Bolívar Park (Medellín, Colombia)

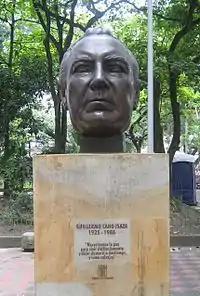
Bust of Guillermo Cano Isaza

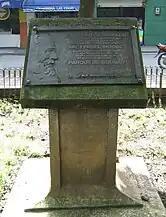
James Moore plaque

The bronze plaque of James Tyrrell Moore was designed by Jorge Marín Vieco. It has a rectangular shape, has the face of Moore on the left side, and on the right side a short message of appreciation. The plaque is located next to the calle 48 (Ecuador) in the middle almost parallel to the Bolivar Statue. It was inaugurated on 29 November 1942.